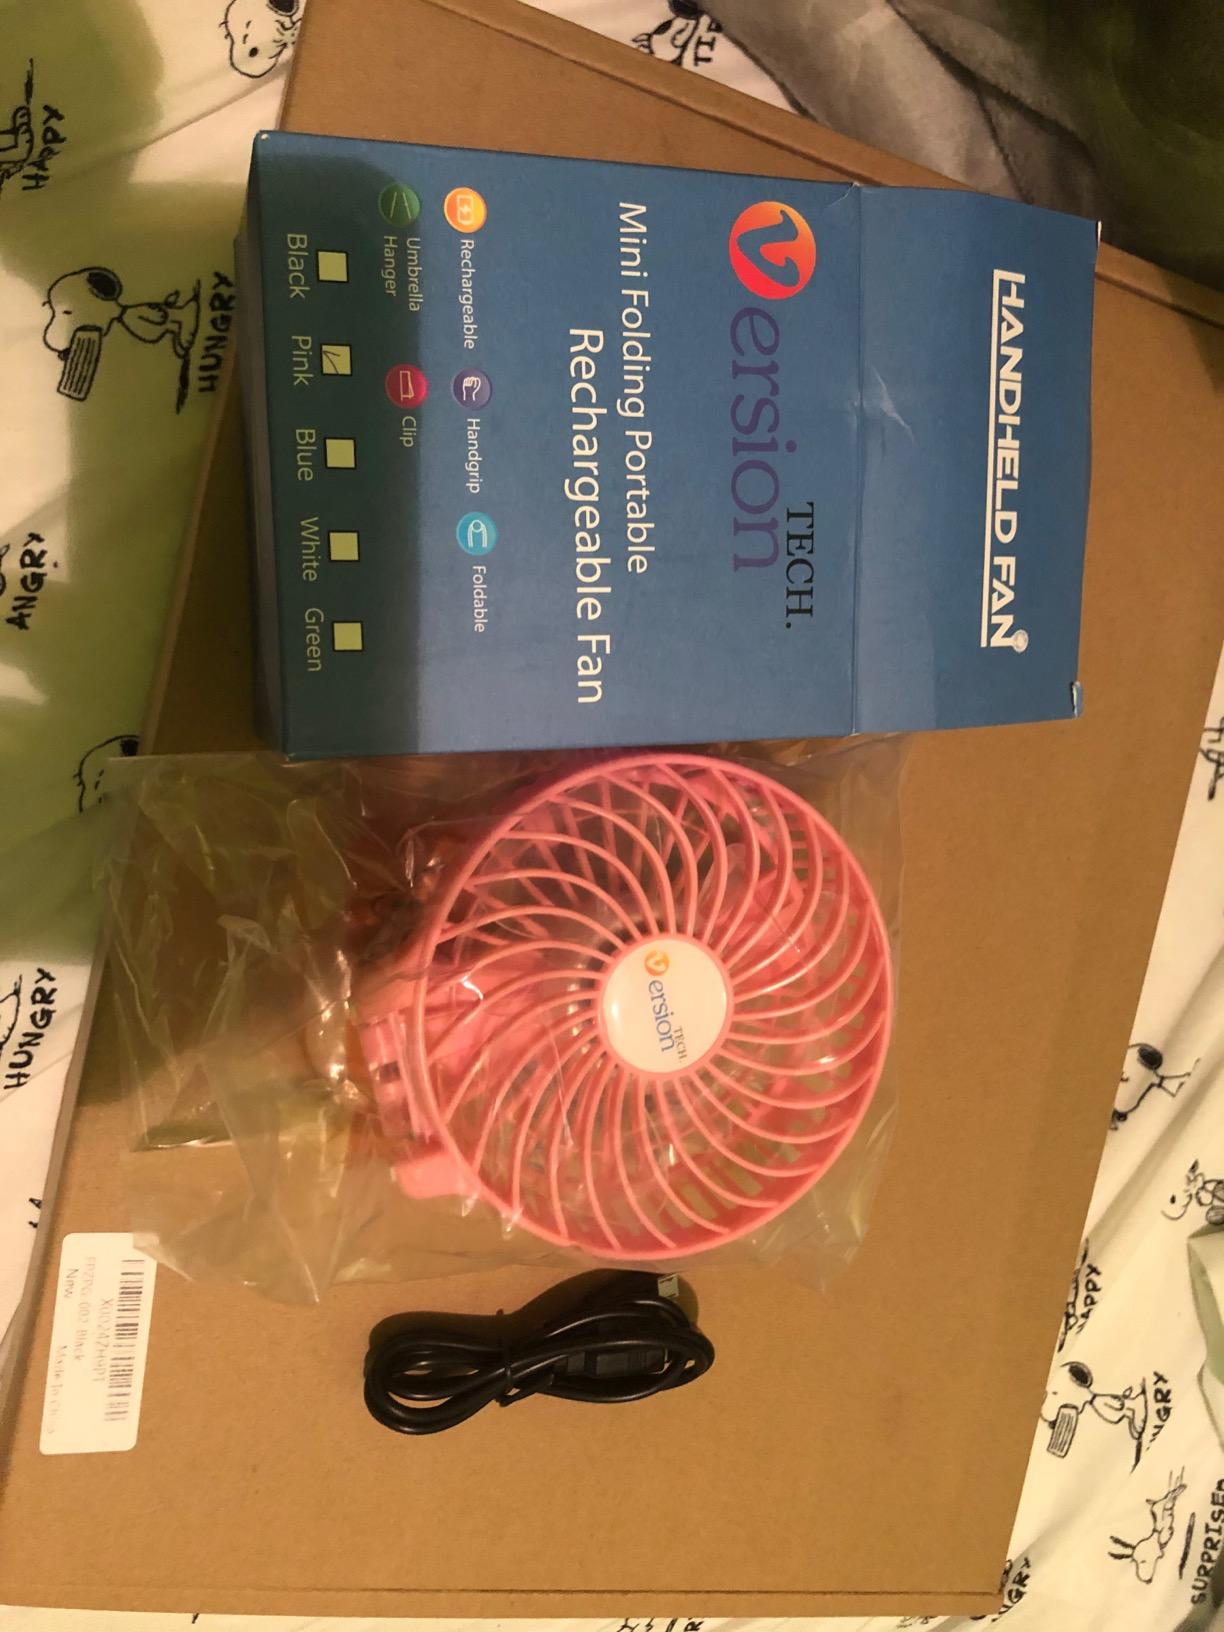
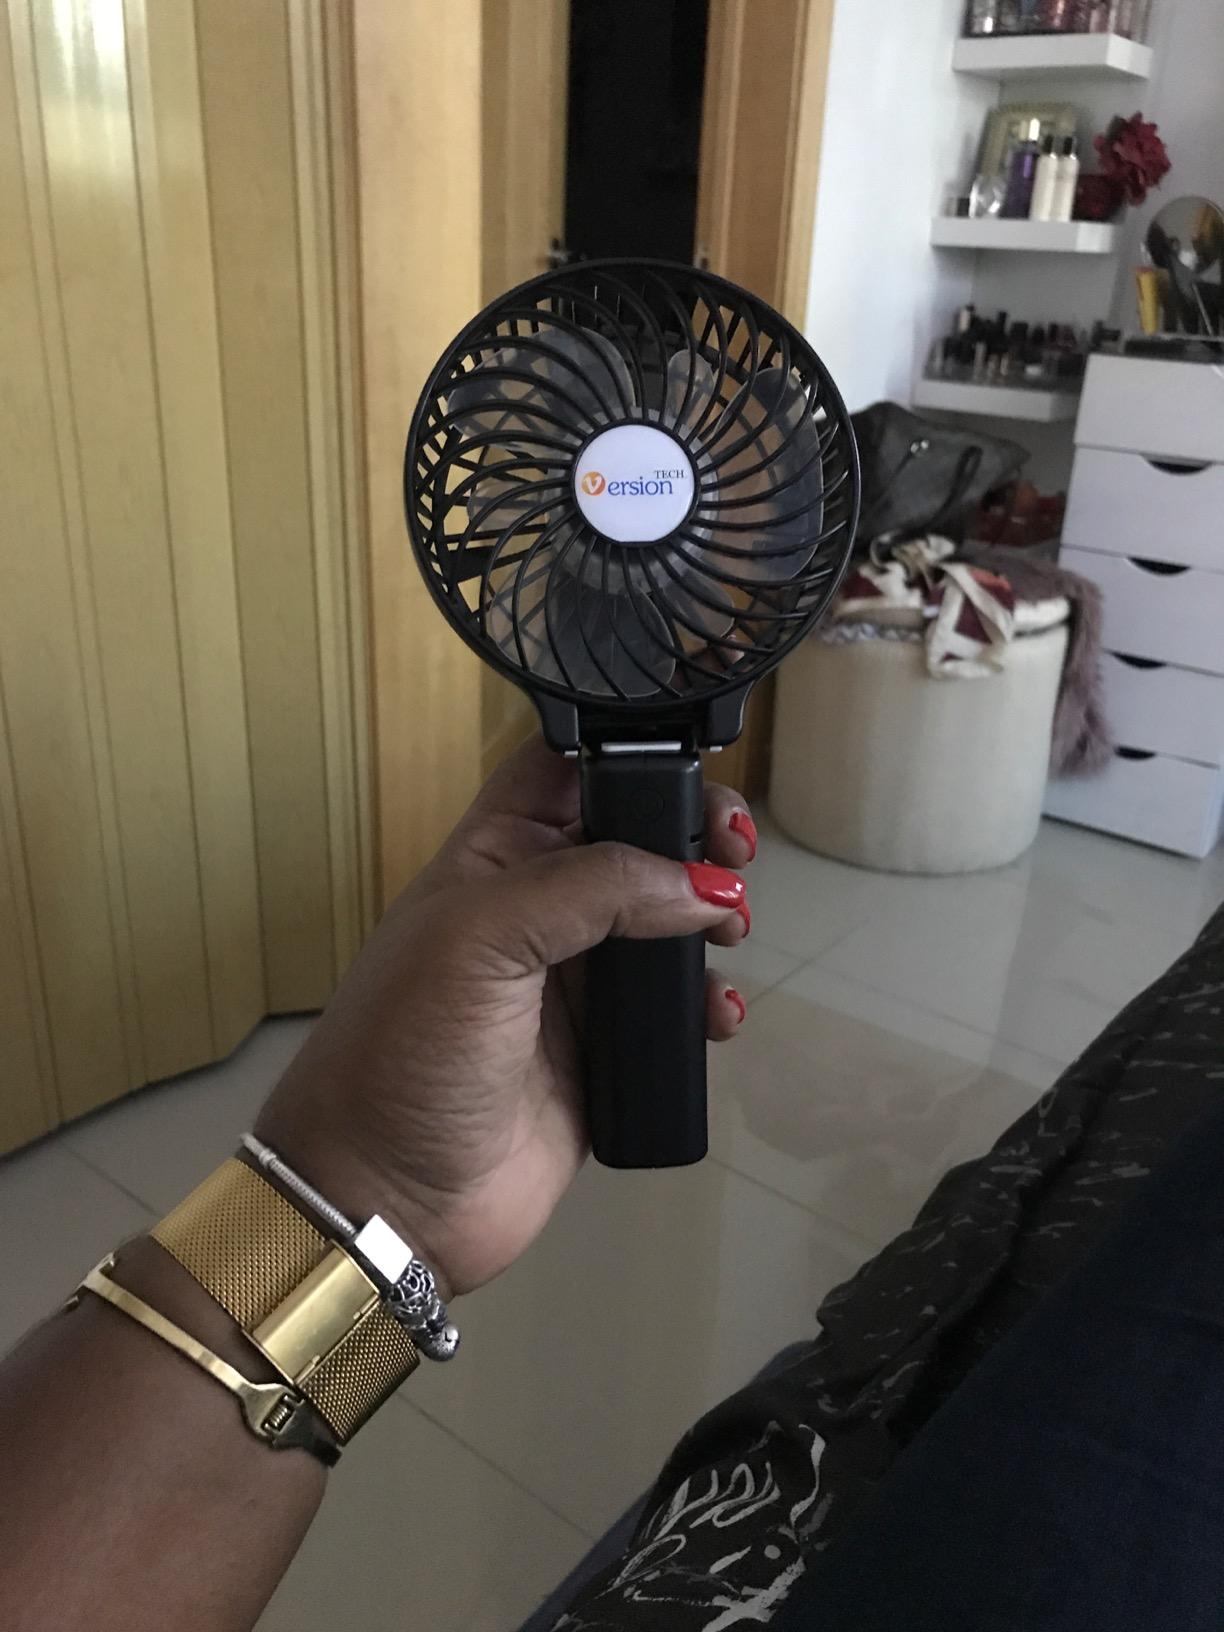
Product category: fan
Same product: no